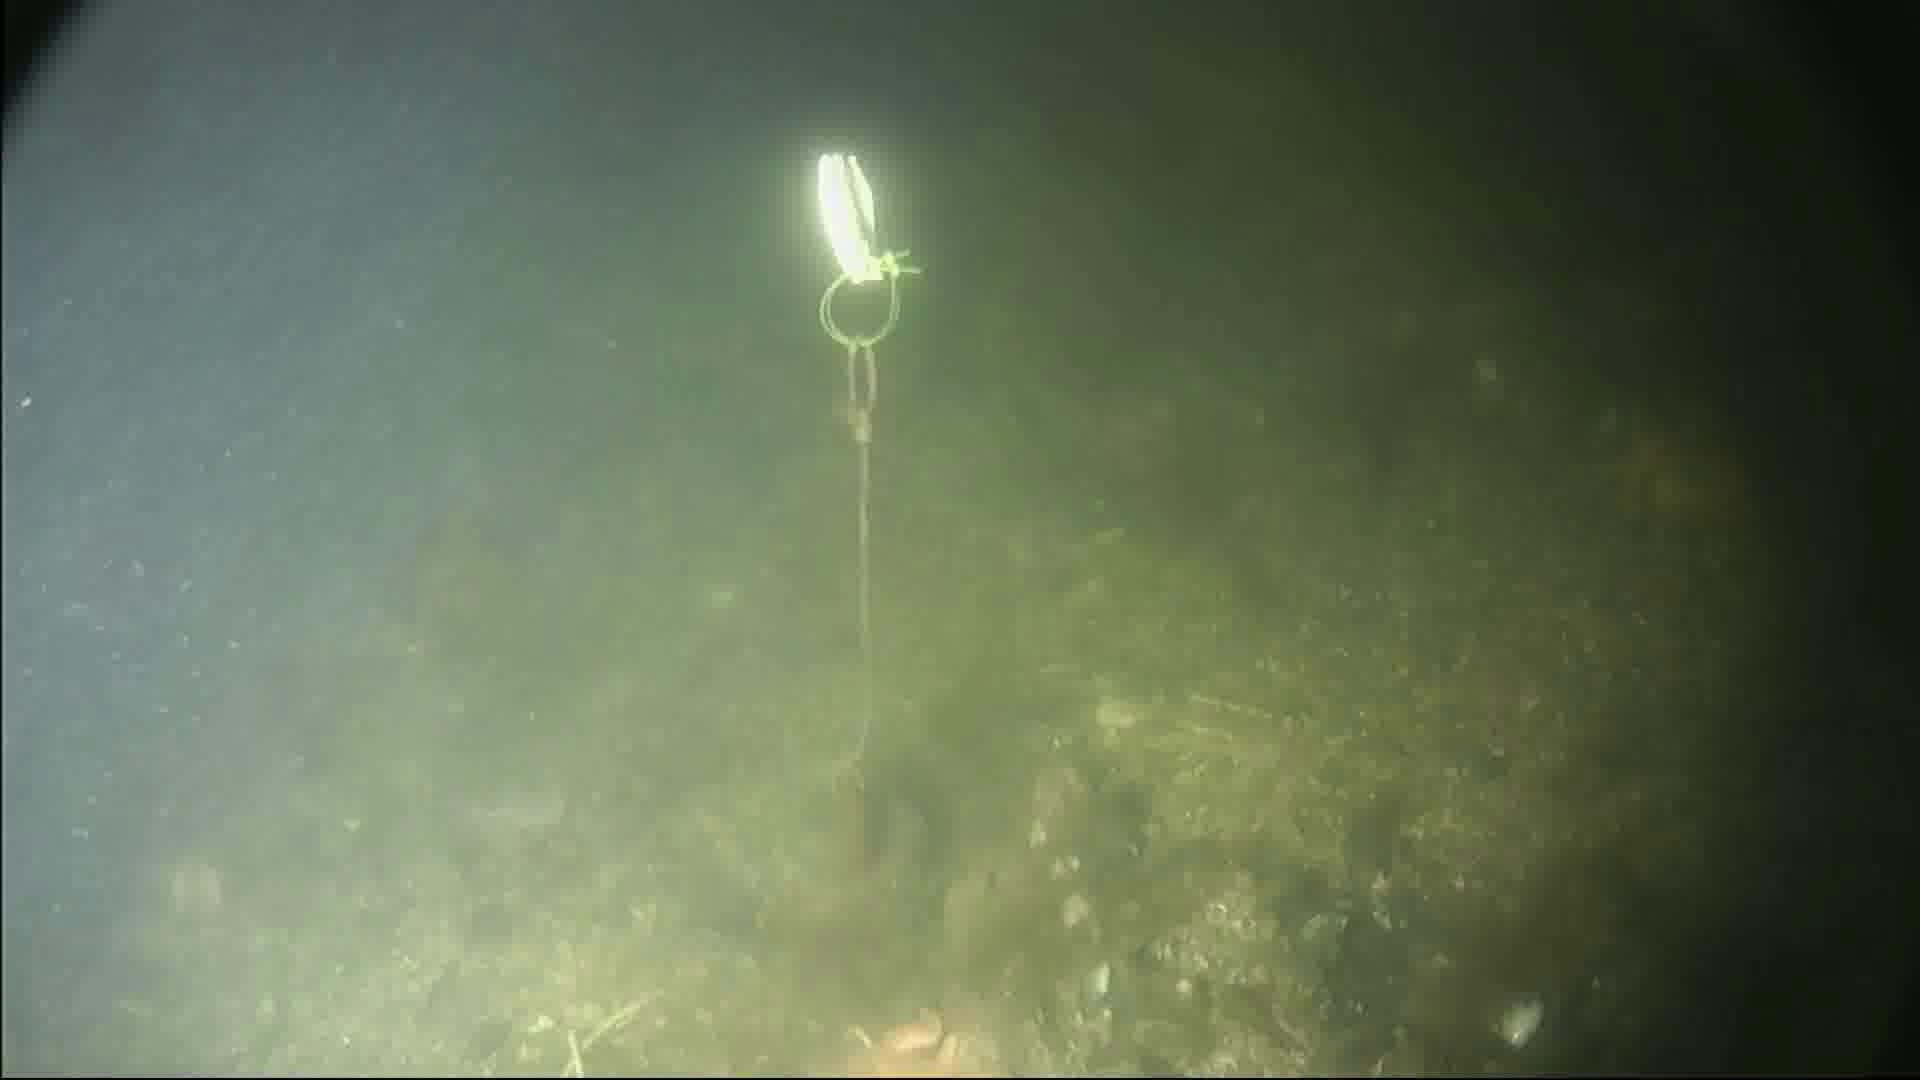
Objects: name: starfish
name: shrimp